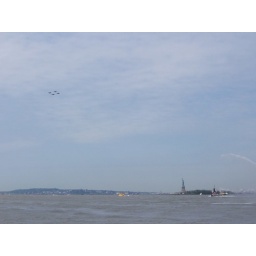
&amp;quot;I lift my lamp beside the golden door!&amp;quot;